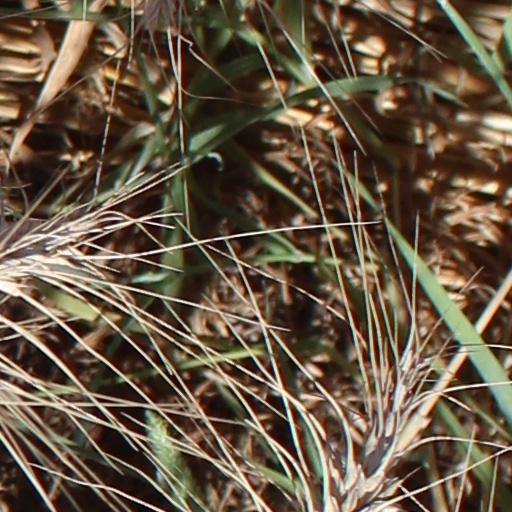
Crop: wheat